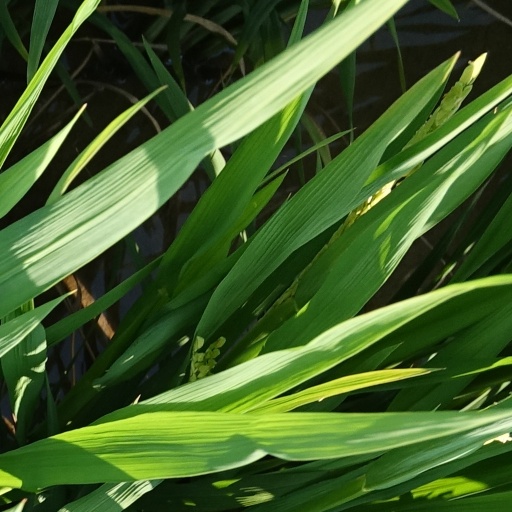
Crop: rice